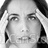
Emotion: sad